Apple snail

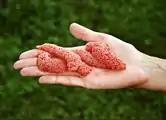
"Pomacea canaliculata" egg clusters

Several apple snail genera ("Pomacea", "Pila" and "Asolene/Pomella") deposit eggs above the waterline in calcareous clutches that can be recognized by their light pink color. This remarkable strategy of aquatic snails protects the eggs against predation by fish and other aquatic inhabitants. Another anti-predator adaptation in the apple snail genera "Pomacea" and "Pila", is the tubular siphon, used to breathe air while submerged, reducing vulnerability to attacking birds.